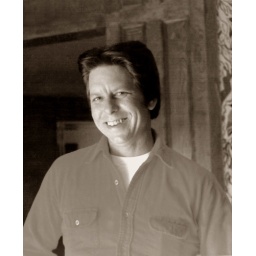
Carl in red shirt BL WT